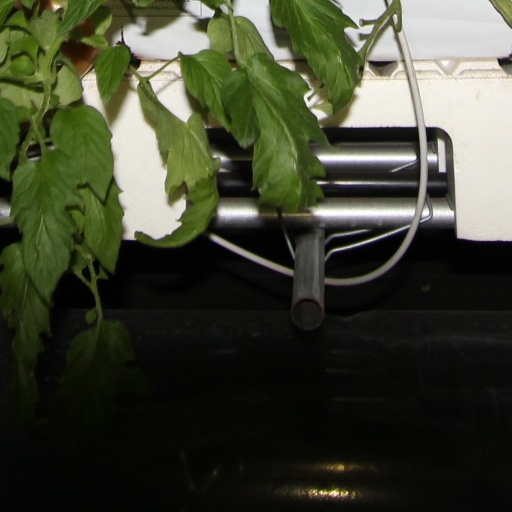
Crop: tomato